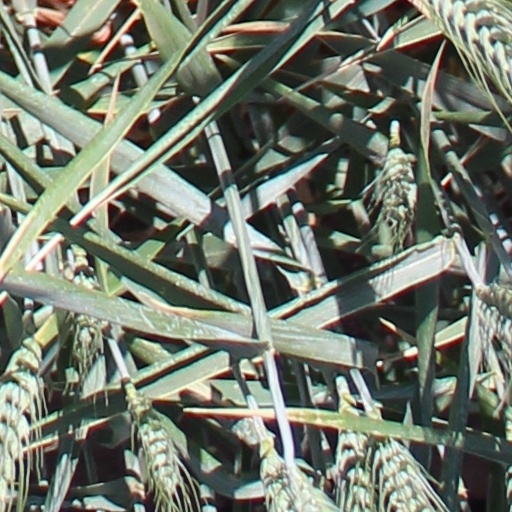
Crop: wheat